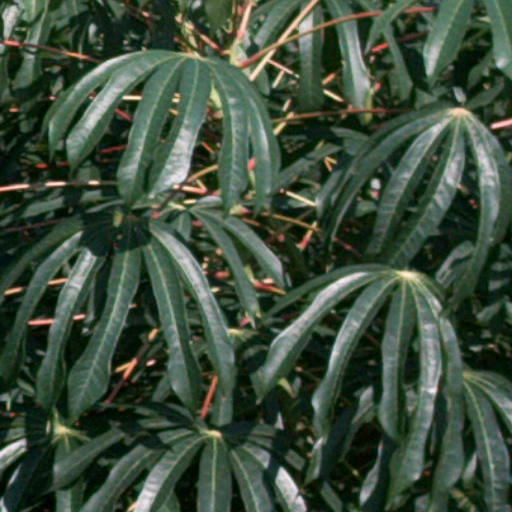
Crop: cassava